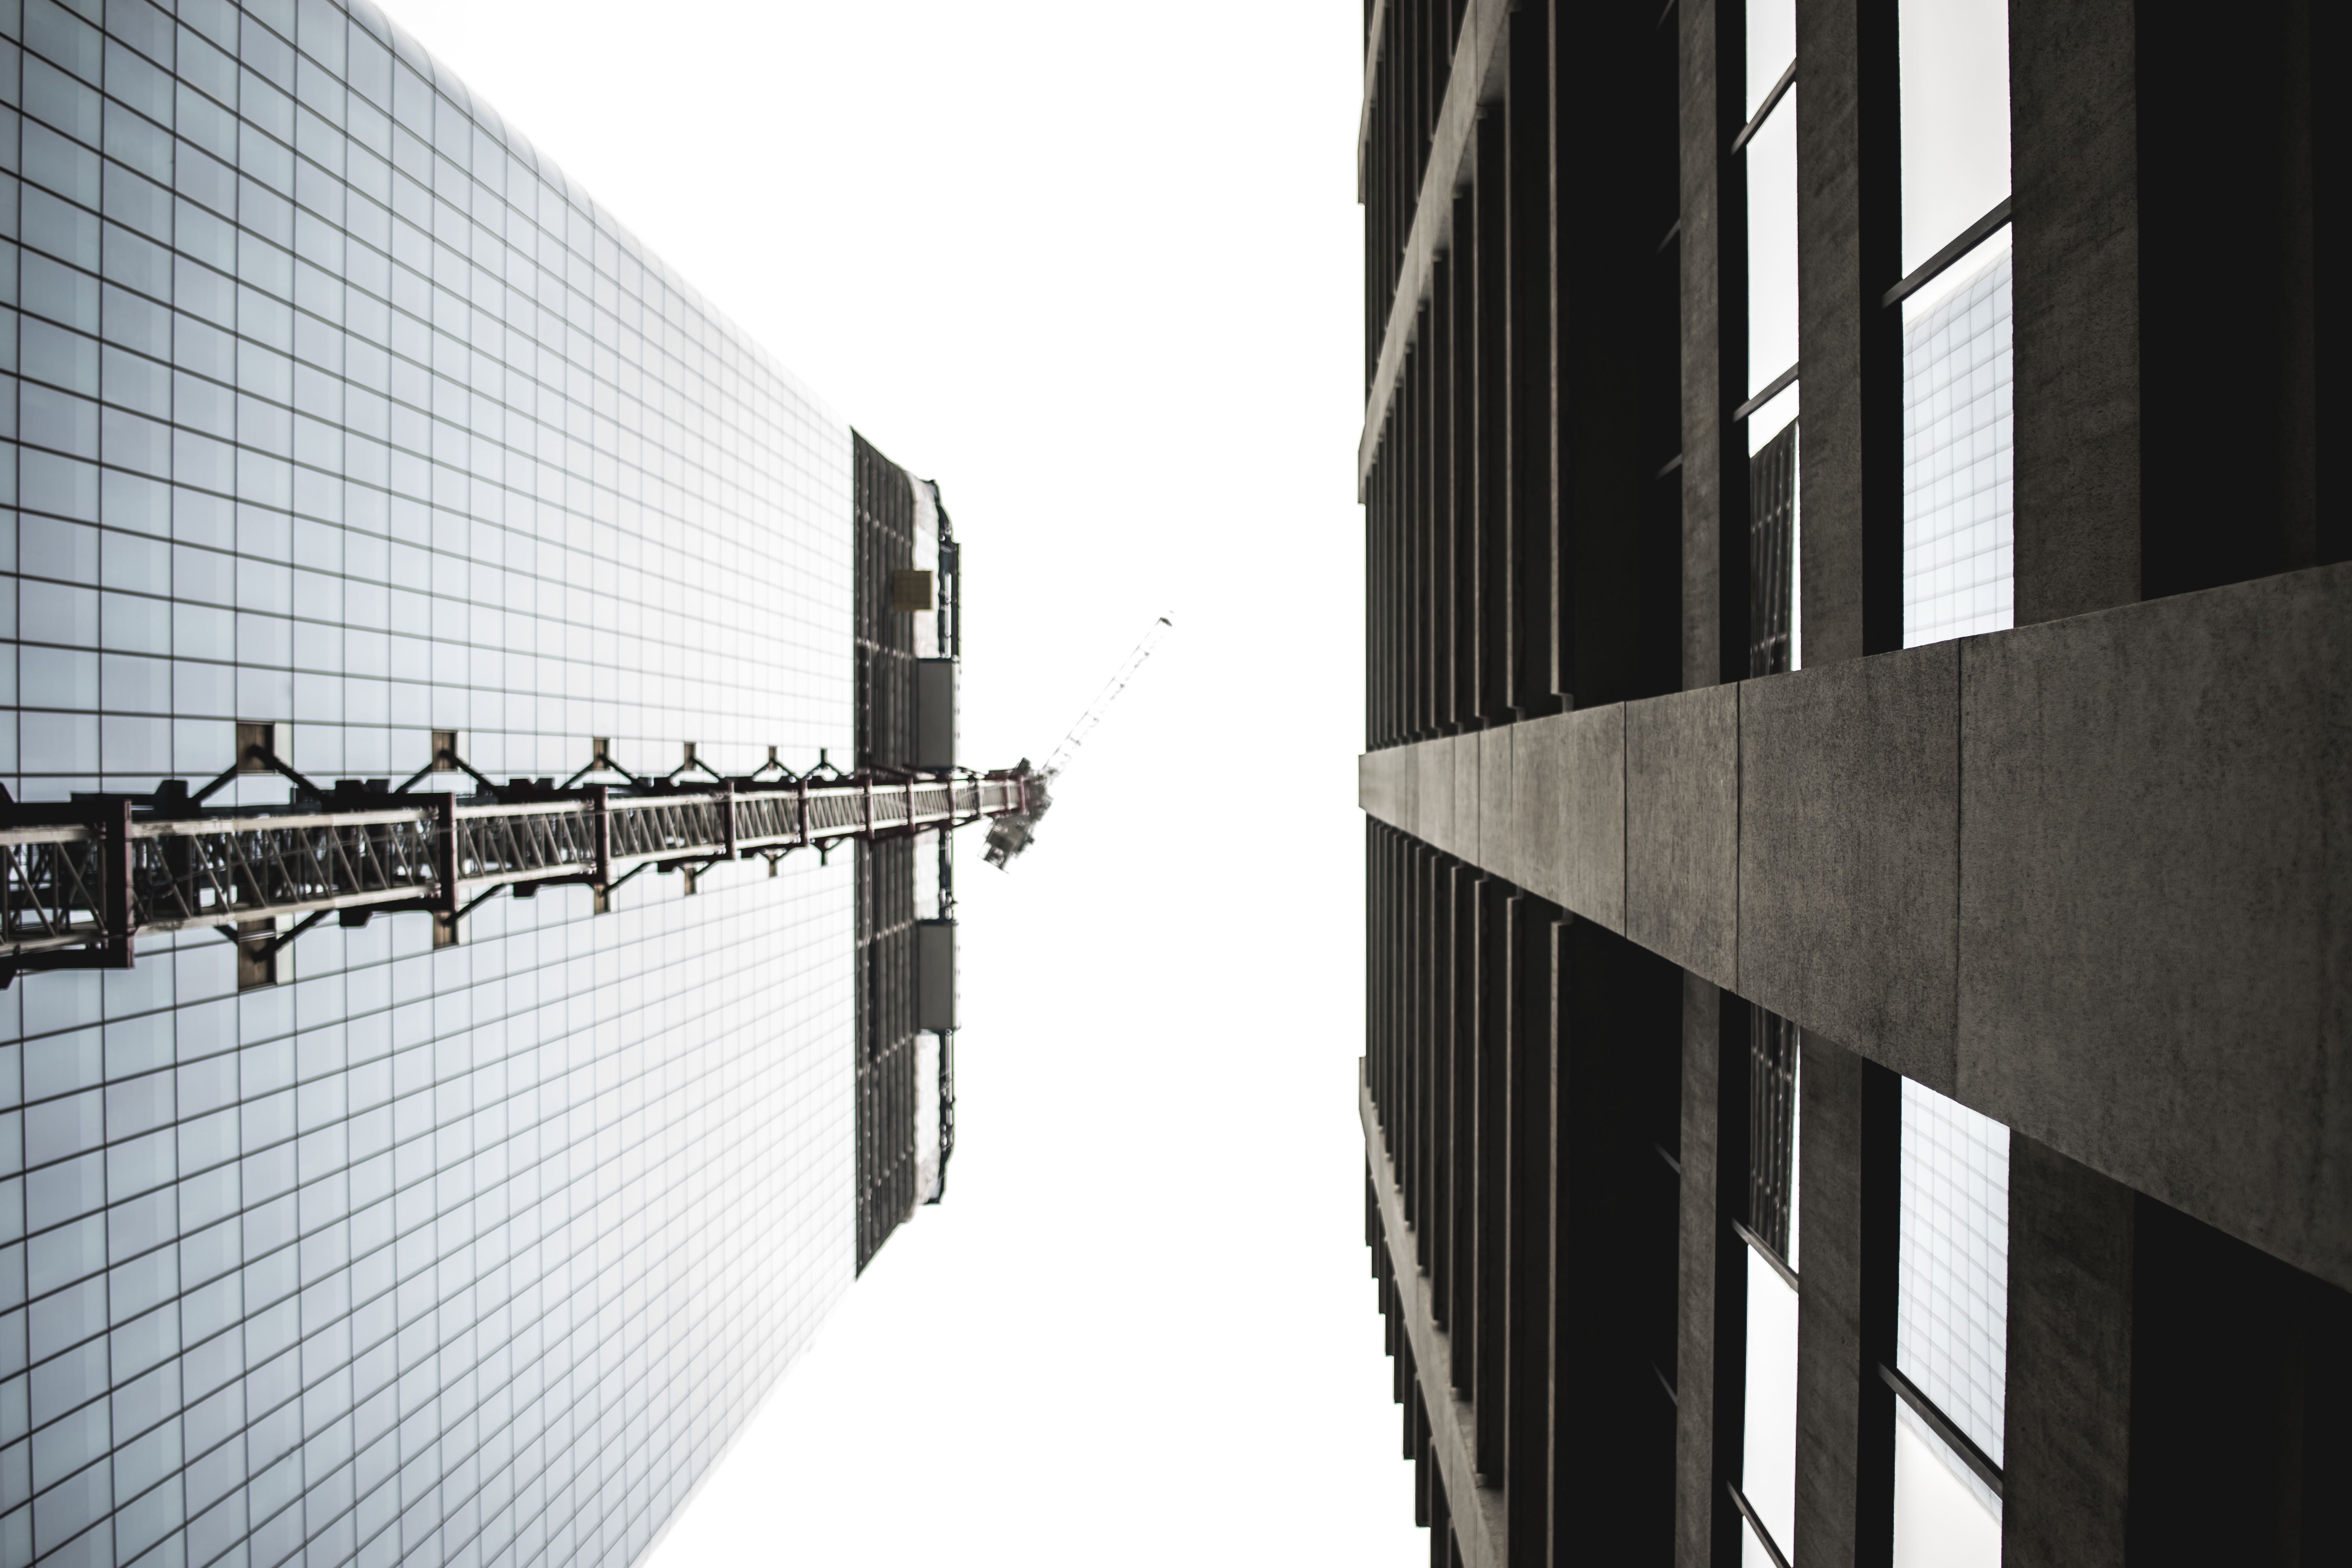
architecture, structure, wall, line, facade, professional, interior design, headquarters, window covering